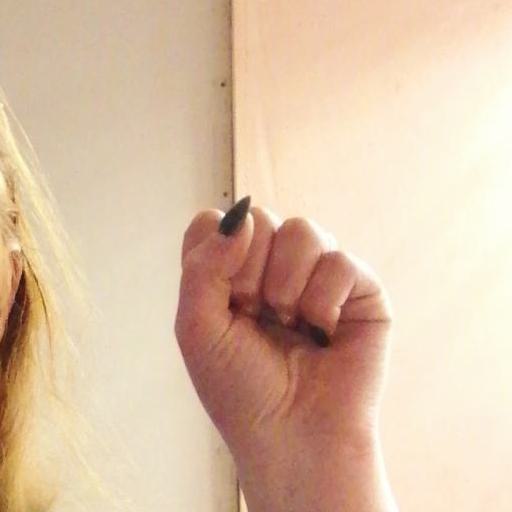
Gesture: fist